Pokémon Legends: Arceus

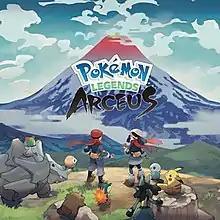
Key art featuring the playable characters Rei (left) and Akari (right) along with their Pokémon

is a 2022 action role-playing game developed by Game Freak and published by Nintendo and The Pokémon Company for the Nintendo Switch. It is part of the eighth generation of the "Pokémon" video game series and serves as a standalone prequel to "Pokémon Brilliant Diamond and Shining Pearl" (2021) remakes of "Pokemon Diamond and Pearl" (2006). The game was first announced as part of the "Pokémon" 25th Anniversary event in February 2021, and was released worldwide on 28 January 2022.